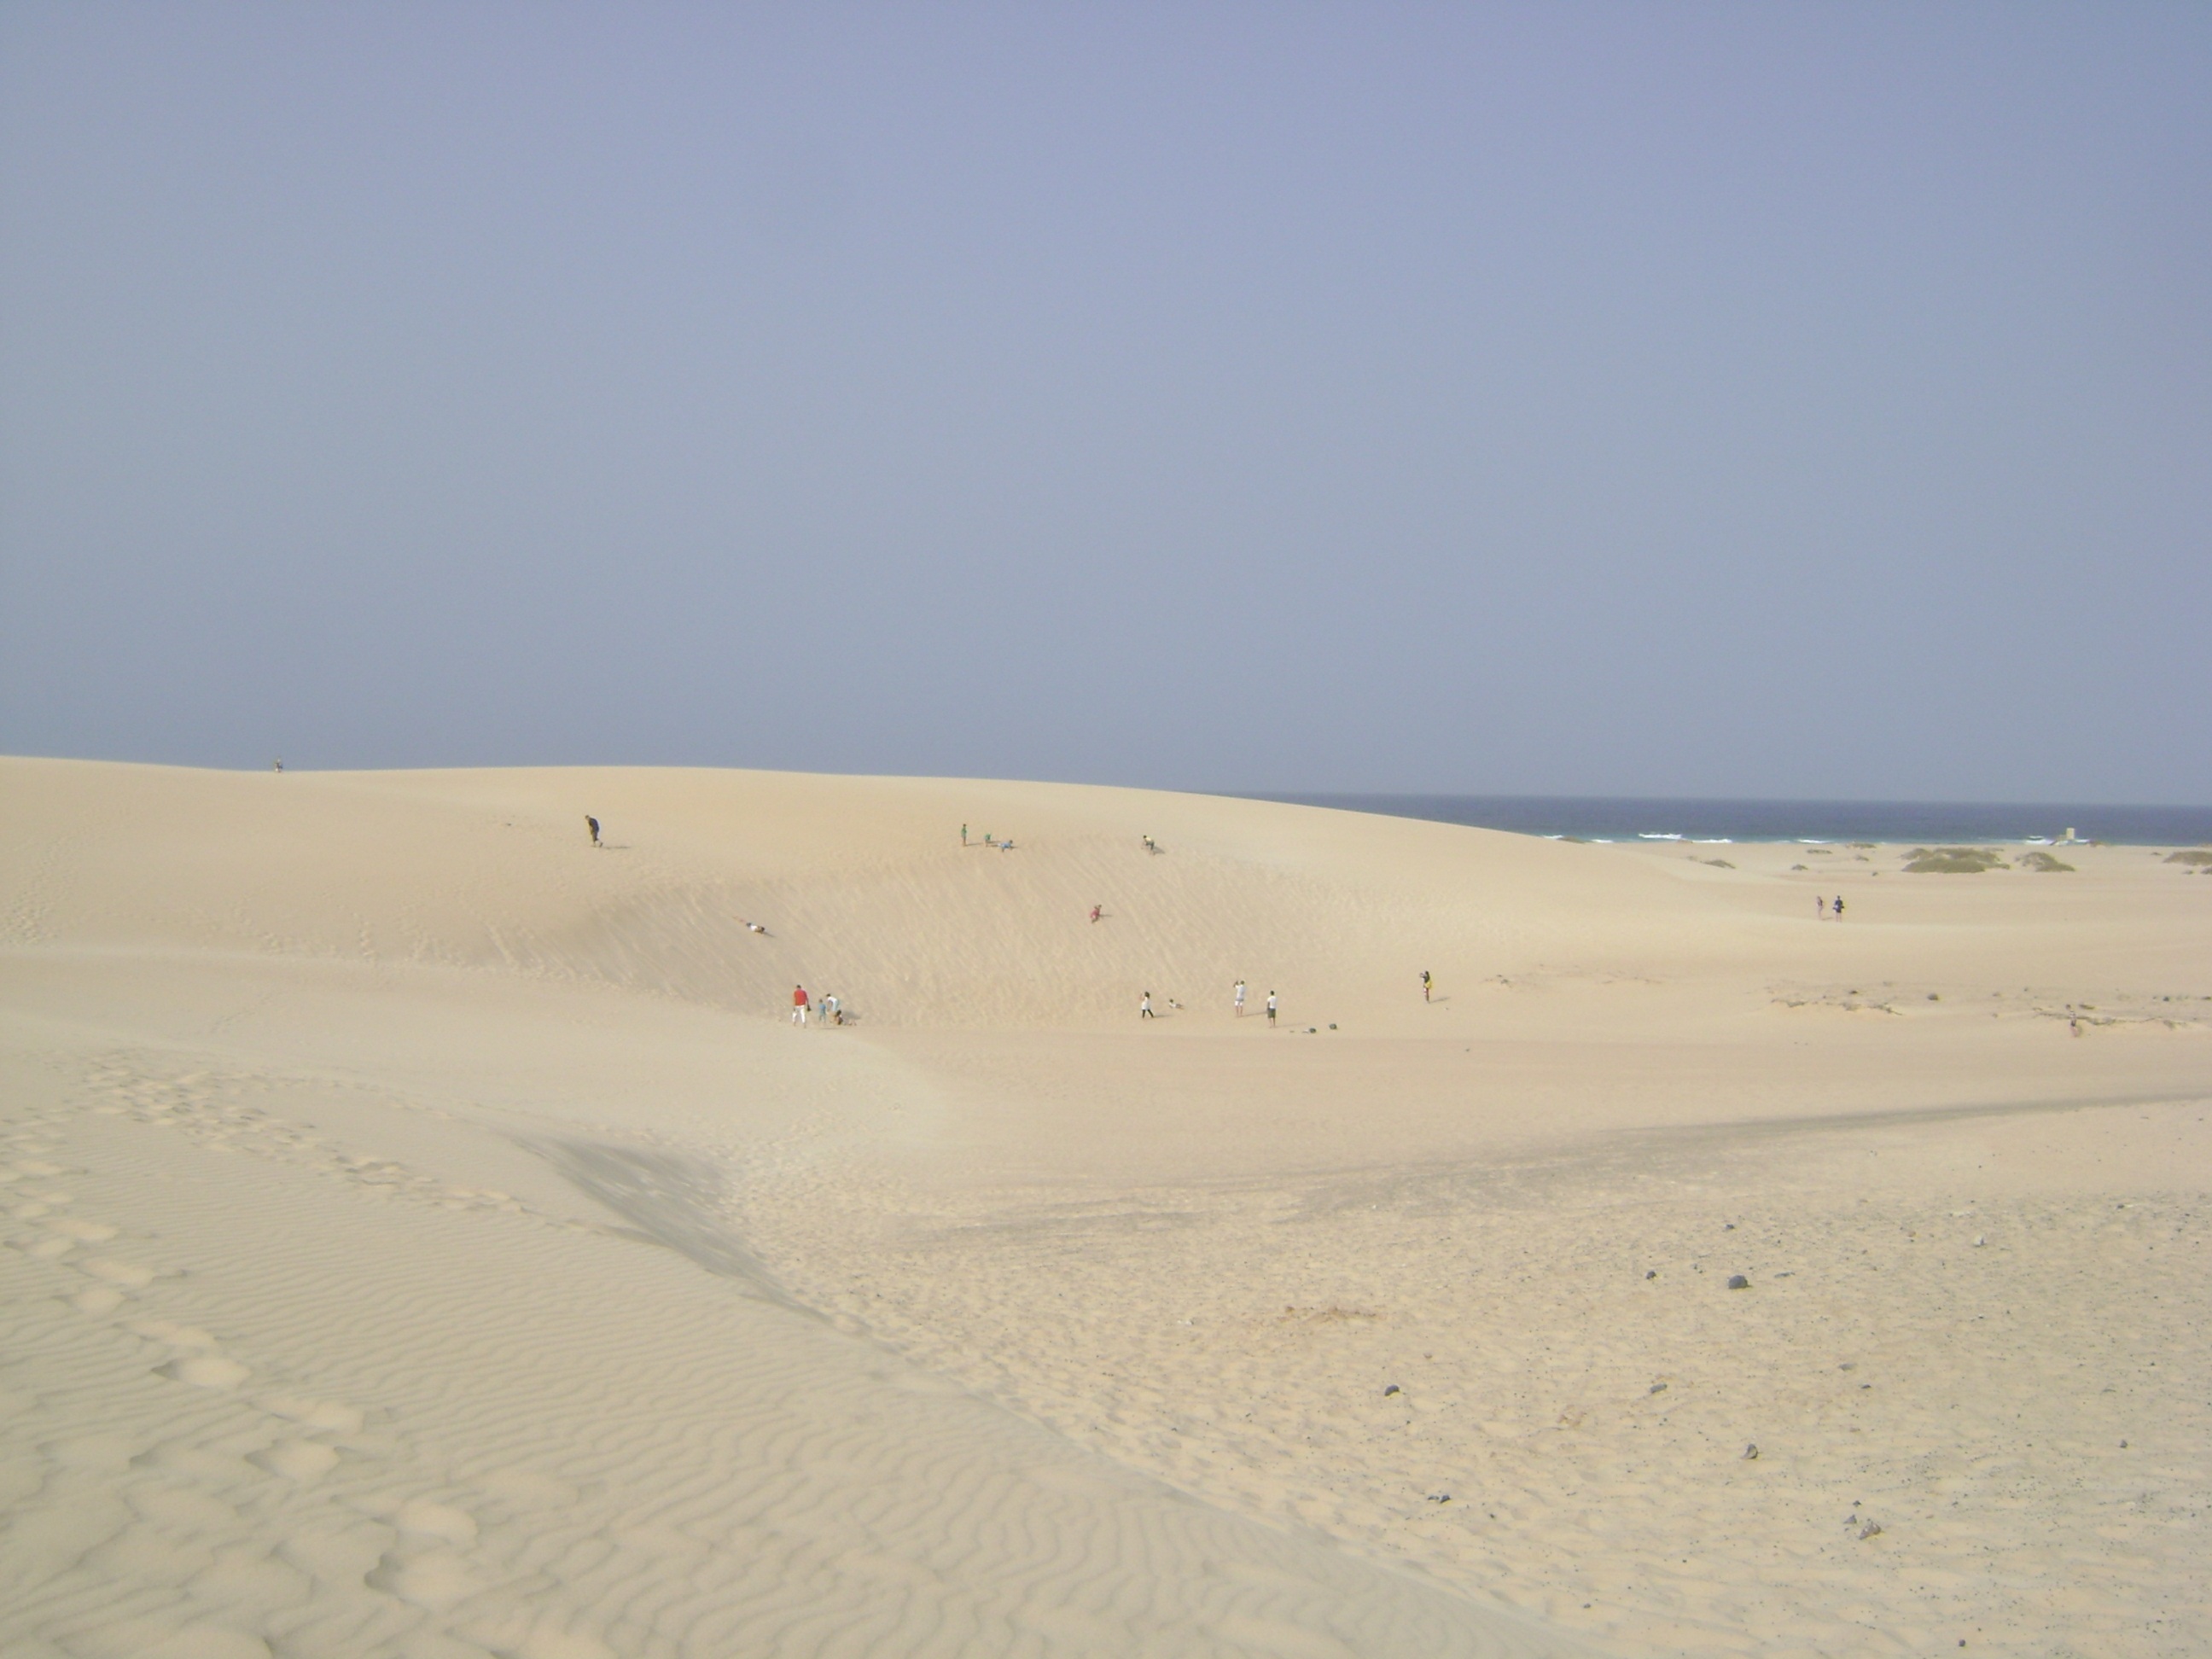
landscape, sea, sand, dune, material, dunes, habitat, ecosystem, wadi, landform, erg, natural environment, geographical feature, aeolian landform